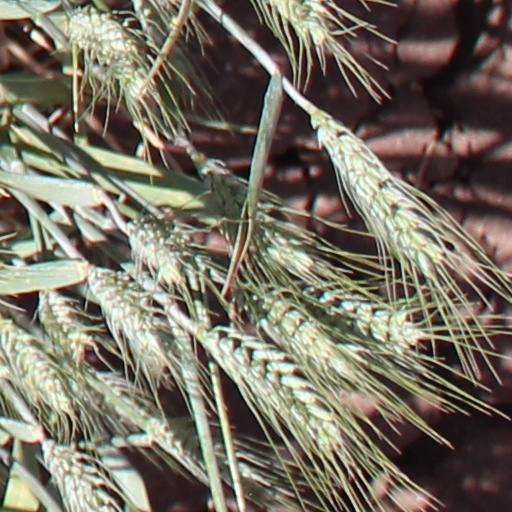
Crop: wheat